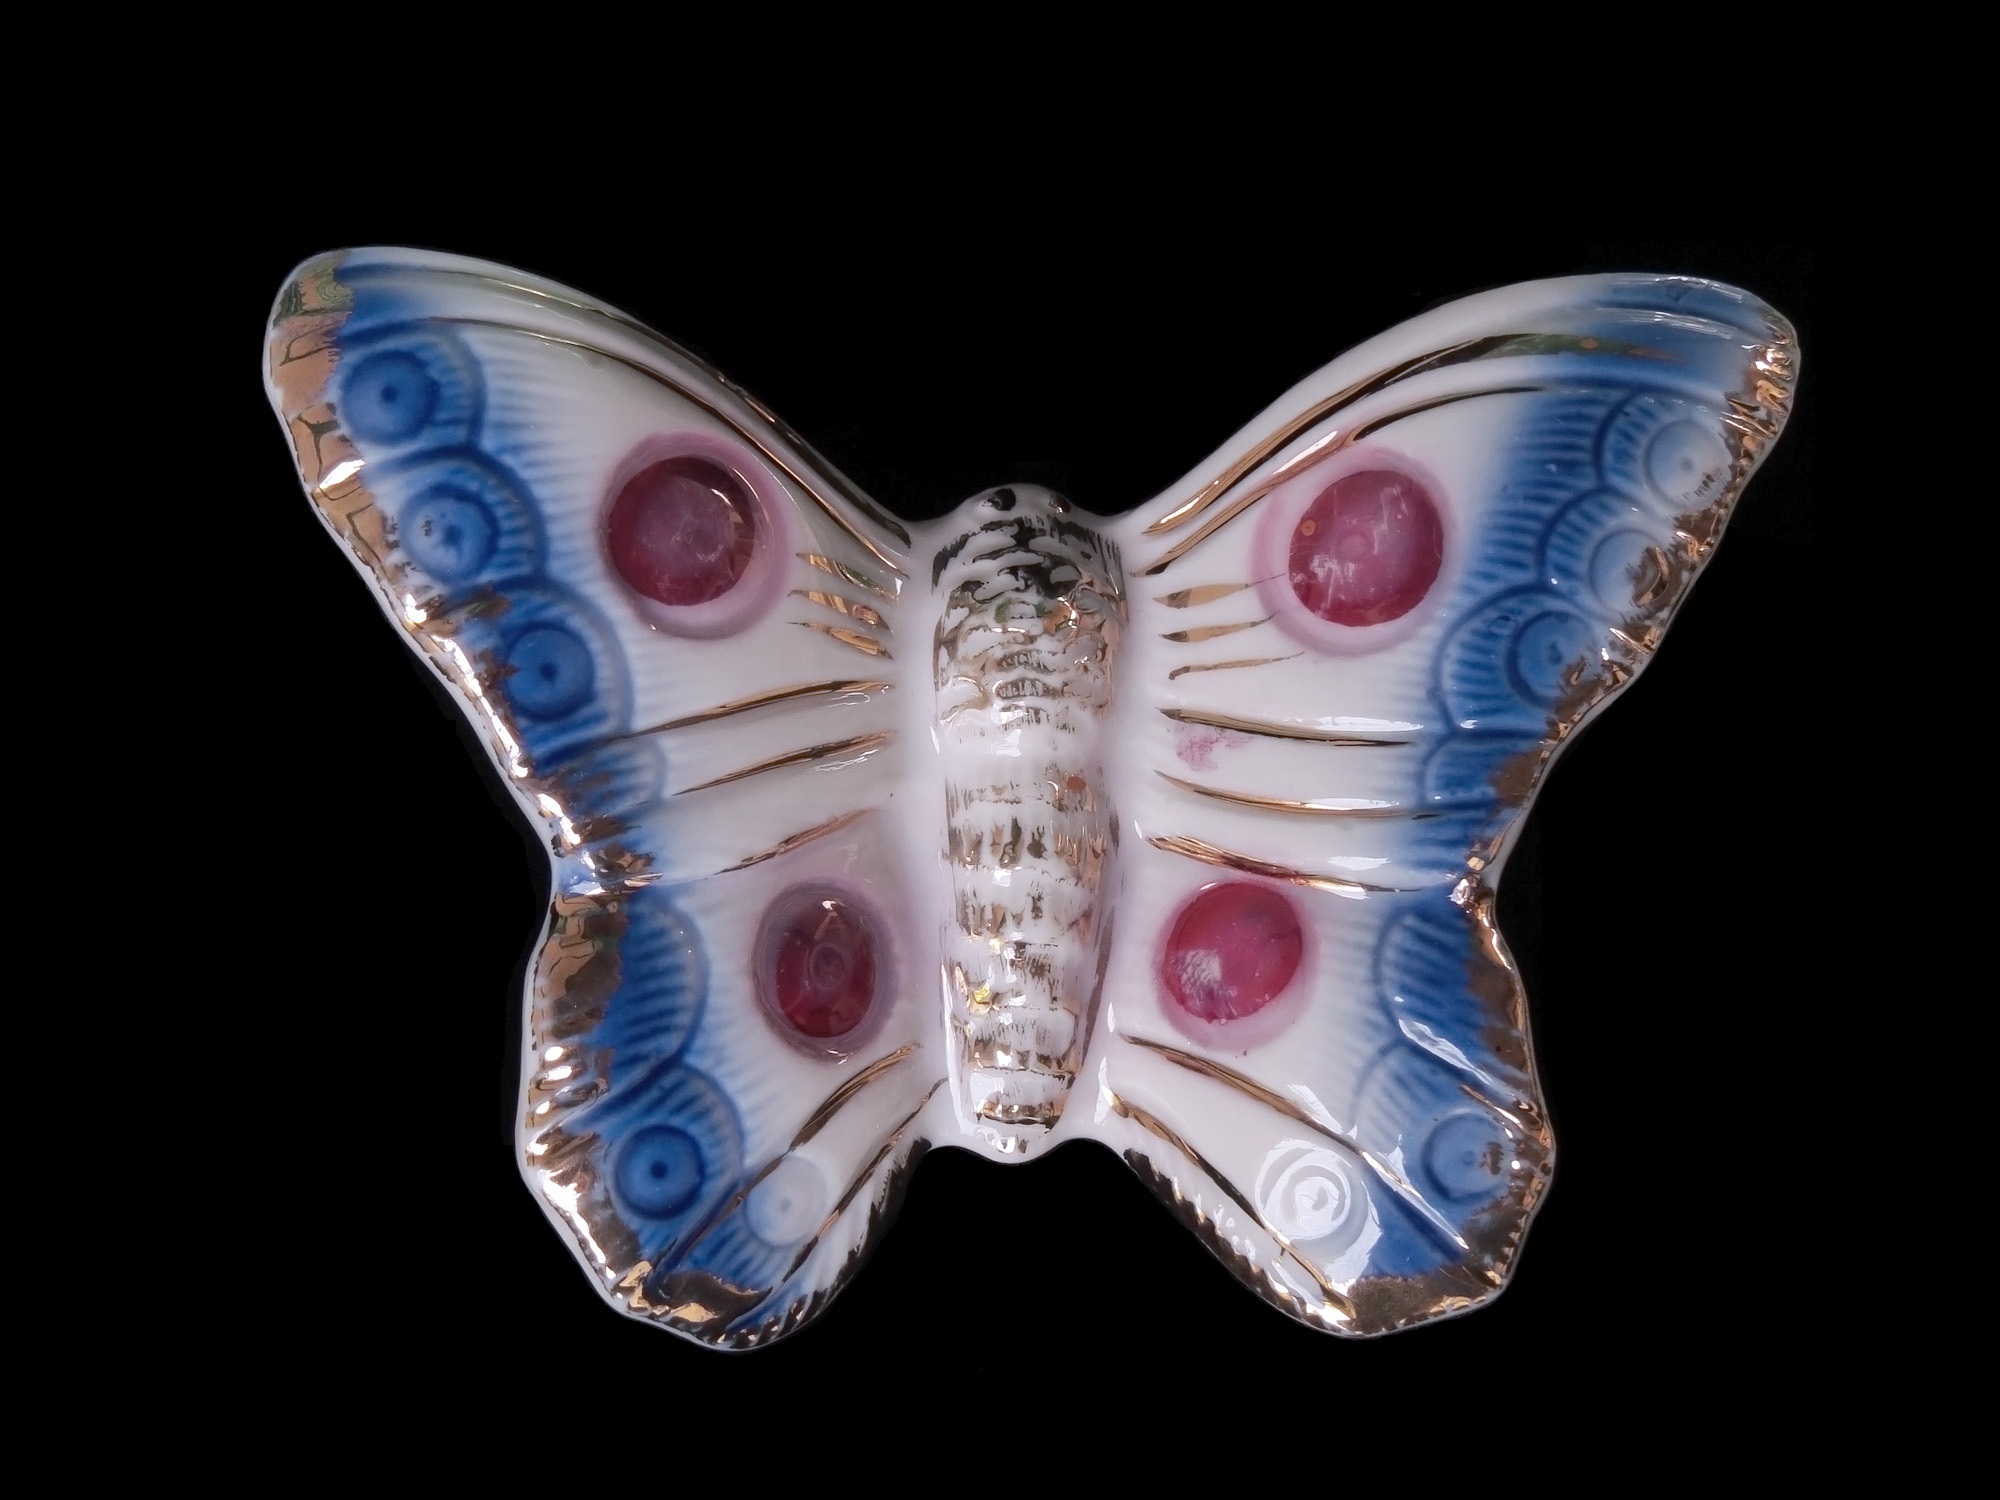
wing, decoration, insect, ceramic, moth, butterfly, object, invertebrate, decorative, head, porcelain, colored, pollinator, moths and butterflies